Maybach Exelero

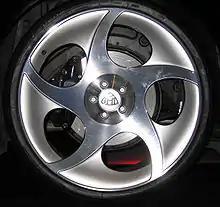
Maybach Exelero's Wheel(s)

The Exelero has alloy wheels with diameters of at the front and the rear. The Fulda Carat Exelero tyres with a size of 315/25 ZR 23 for both the front and rear. The brakes are vented discs at the front and rear, and are equipped with ABS.